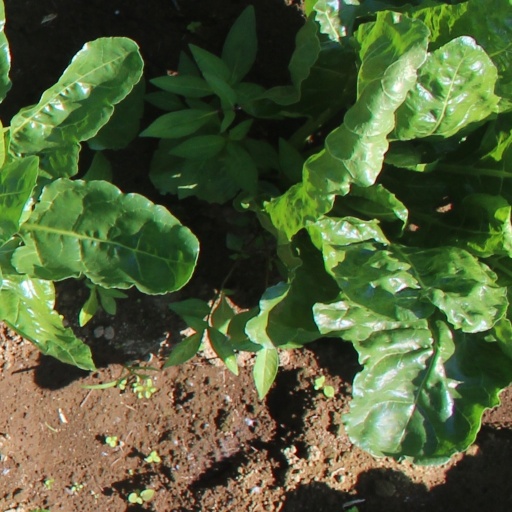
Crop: sugar beet